The Trainer's Daughter; or, A Race for Love

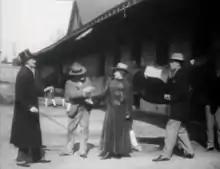
"The Trainer's Daughter; or, A Race for Love", shot 1

The Trainer's Daughter; or, A Race for Love is an American silent film directed by James Searle Dawley and Edwin S. Porter, and produced by the Edison Manufacturing Company.